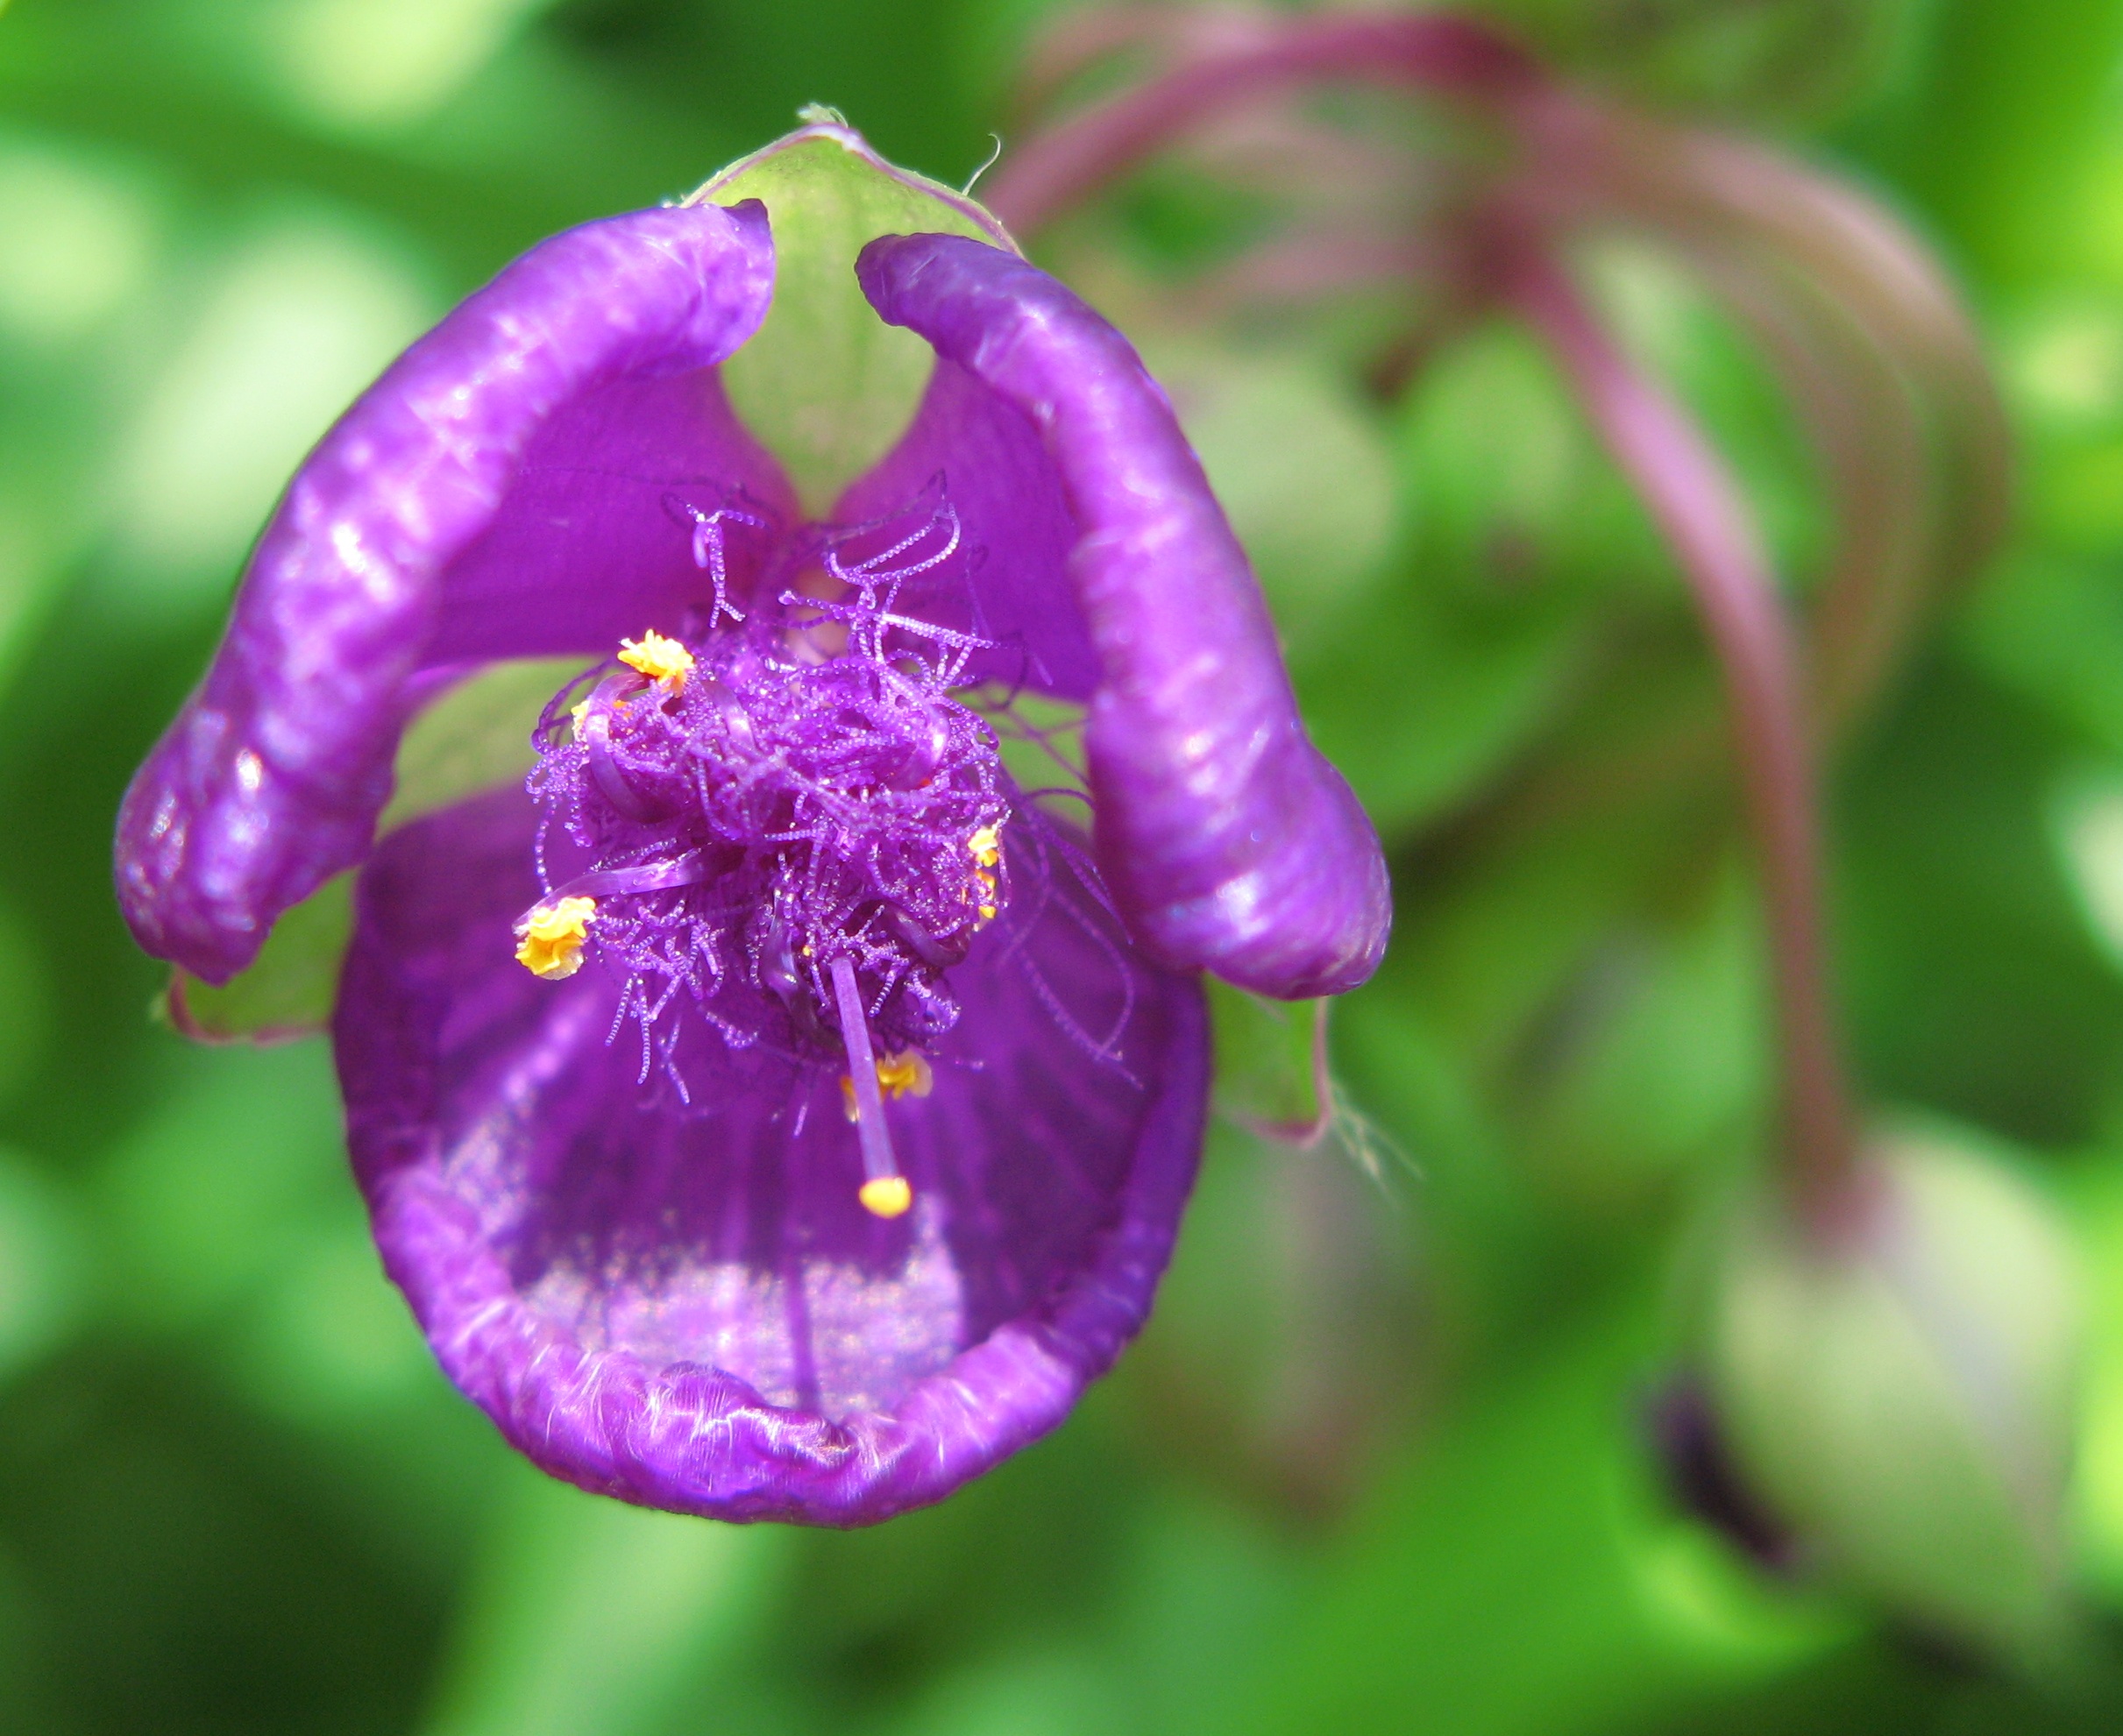
nature, blossom, plant, flower, purple, petal, high, produce, botany, flora, wildflower, close up, hires, hi, res, g7, themacrogroup, macro photography, flowering plant, land plant